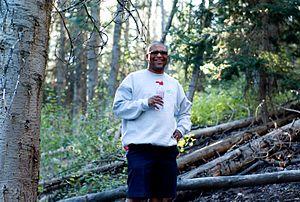
Reginald Hudlin, né le 15 décembre 1961 à Centerville, dans l'Illinois, est un réalisateur, scénariste et producteur américain.